Ellesmere Port

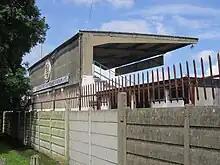
Ellesmere Port Greyhound Stadium

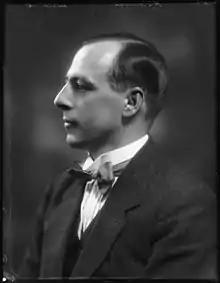
Sir Herbert Williams, 1st Baronet, 1924

The 2011 census records 27,134 households in Ellesmere Port, with 40.9% of the population aged between 30 and 59. It lists the ethnicity of the town as 95.2% White British, 0.8% White Irish, 1.6% White Other, 0.8% mixed ethnicity, 1.1% Asian, 0.2% Black and 0.1% other. 97.8% speak English as a first language.